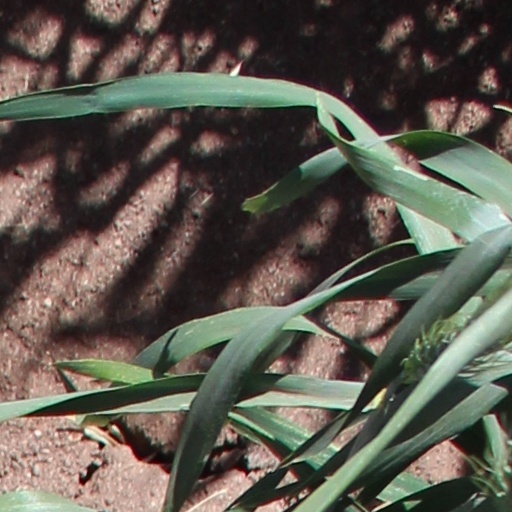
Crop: wheat